Larsen Thompson

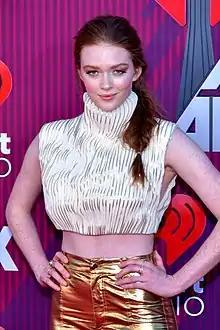
Thompson at the 2019 iHeartRadio Music Awards in Los Angeles California on March 14, 2019

Larsen Thompson (born November 19, 2000) is an American actress, model, and dancer. She portrayed Pearl in the 2020 film of the same name.